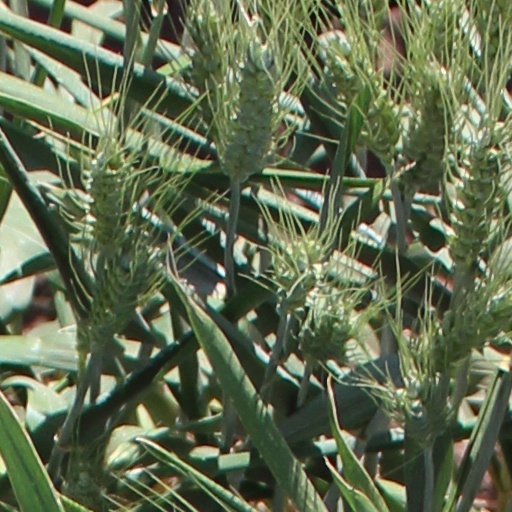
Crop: wheat